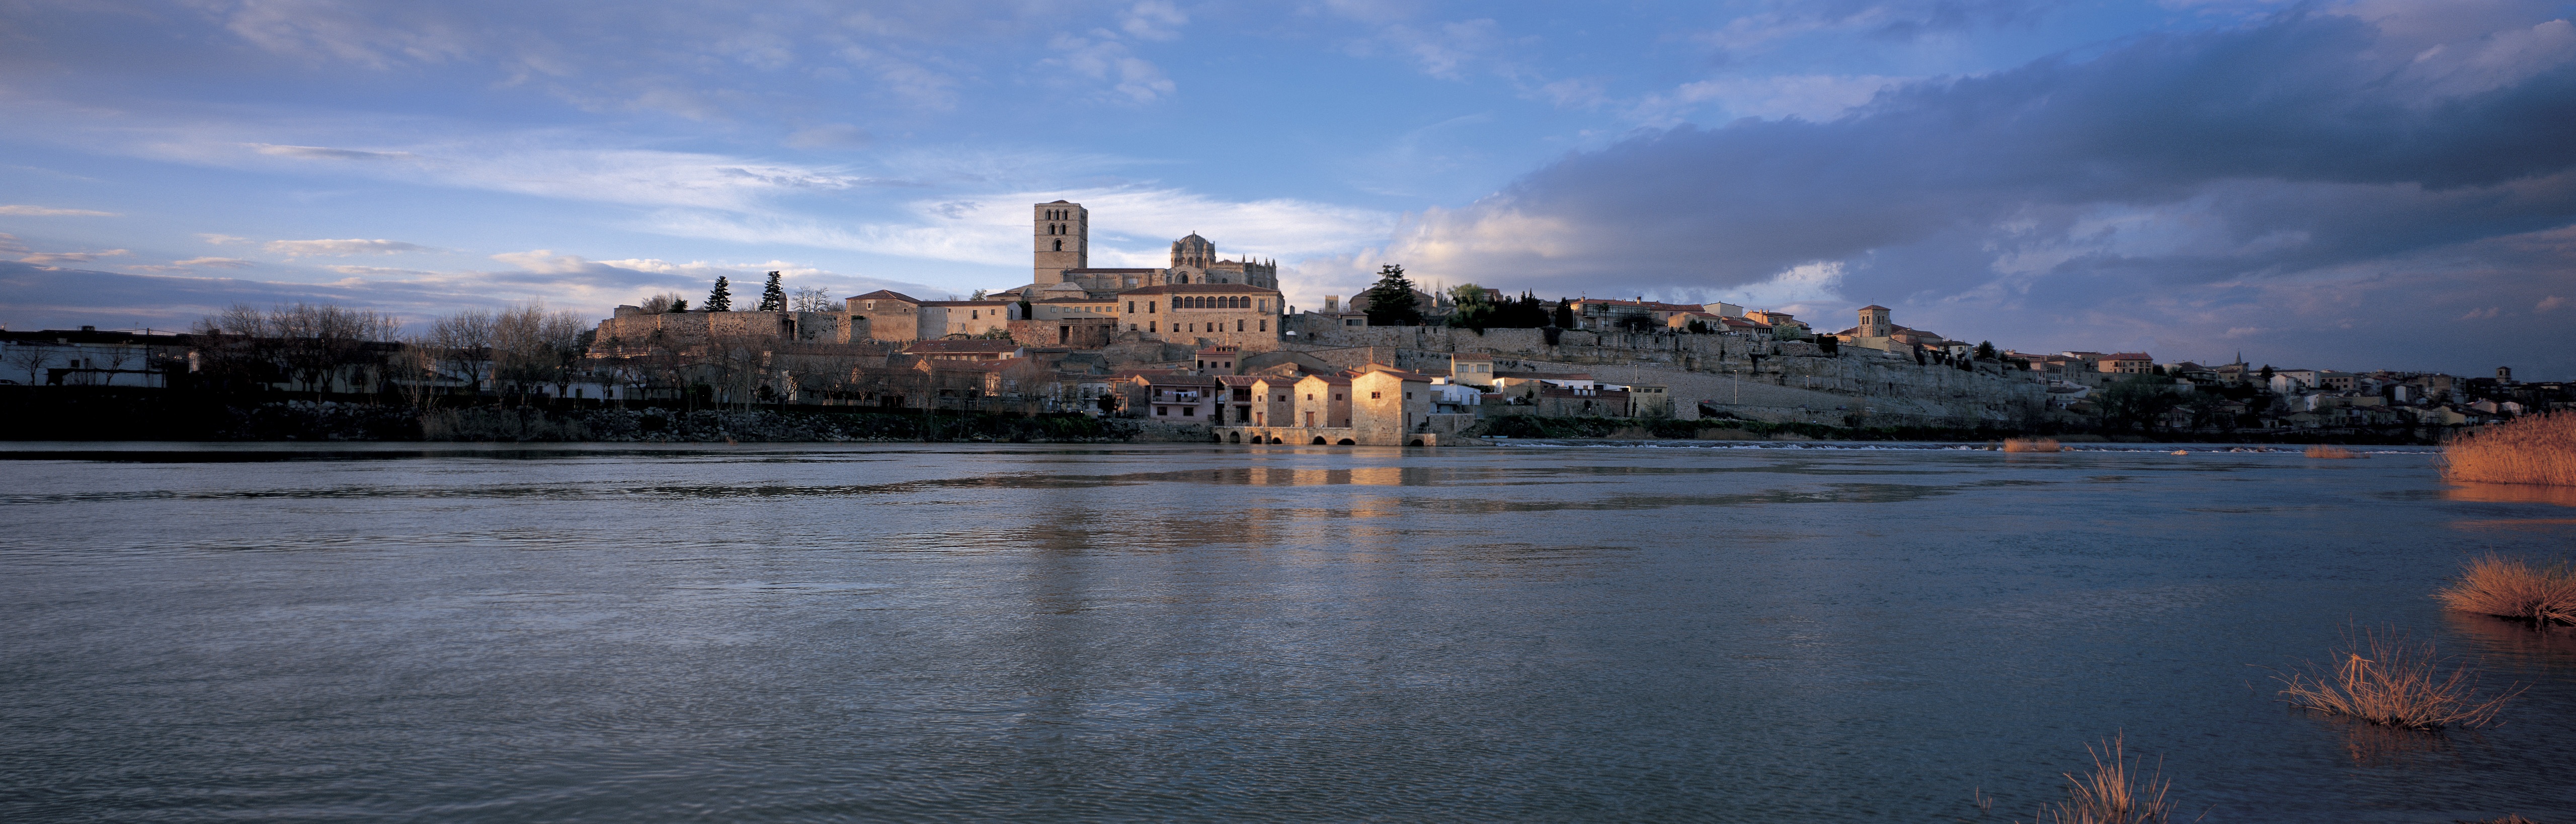
sea, coast, water, skyline, morning, town, view, river, cityscape, panorama, dusk, evening, reflection, bay, historic, waterway, spanish, zamora